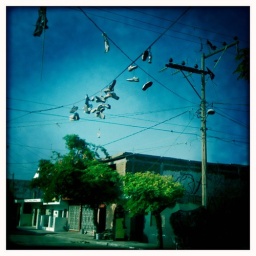
shoes on telephone poles in mazatlan